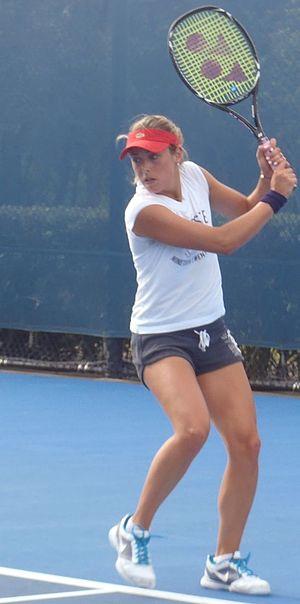
Lors d'un entrainement à Sydney